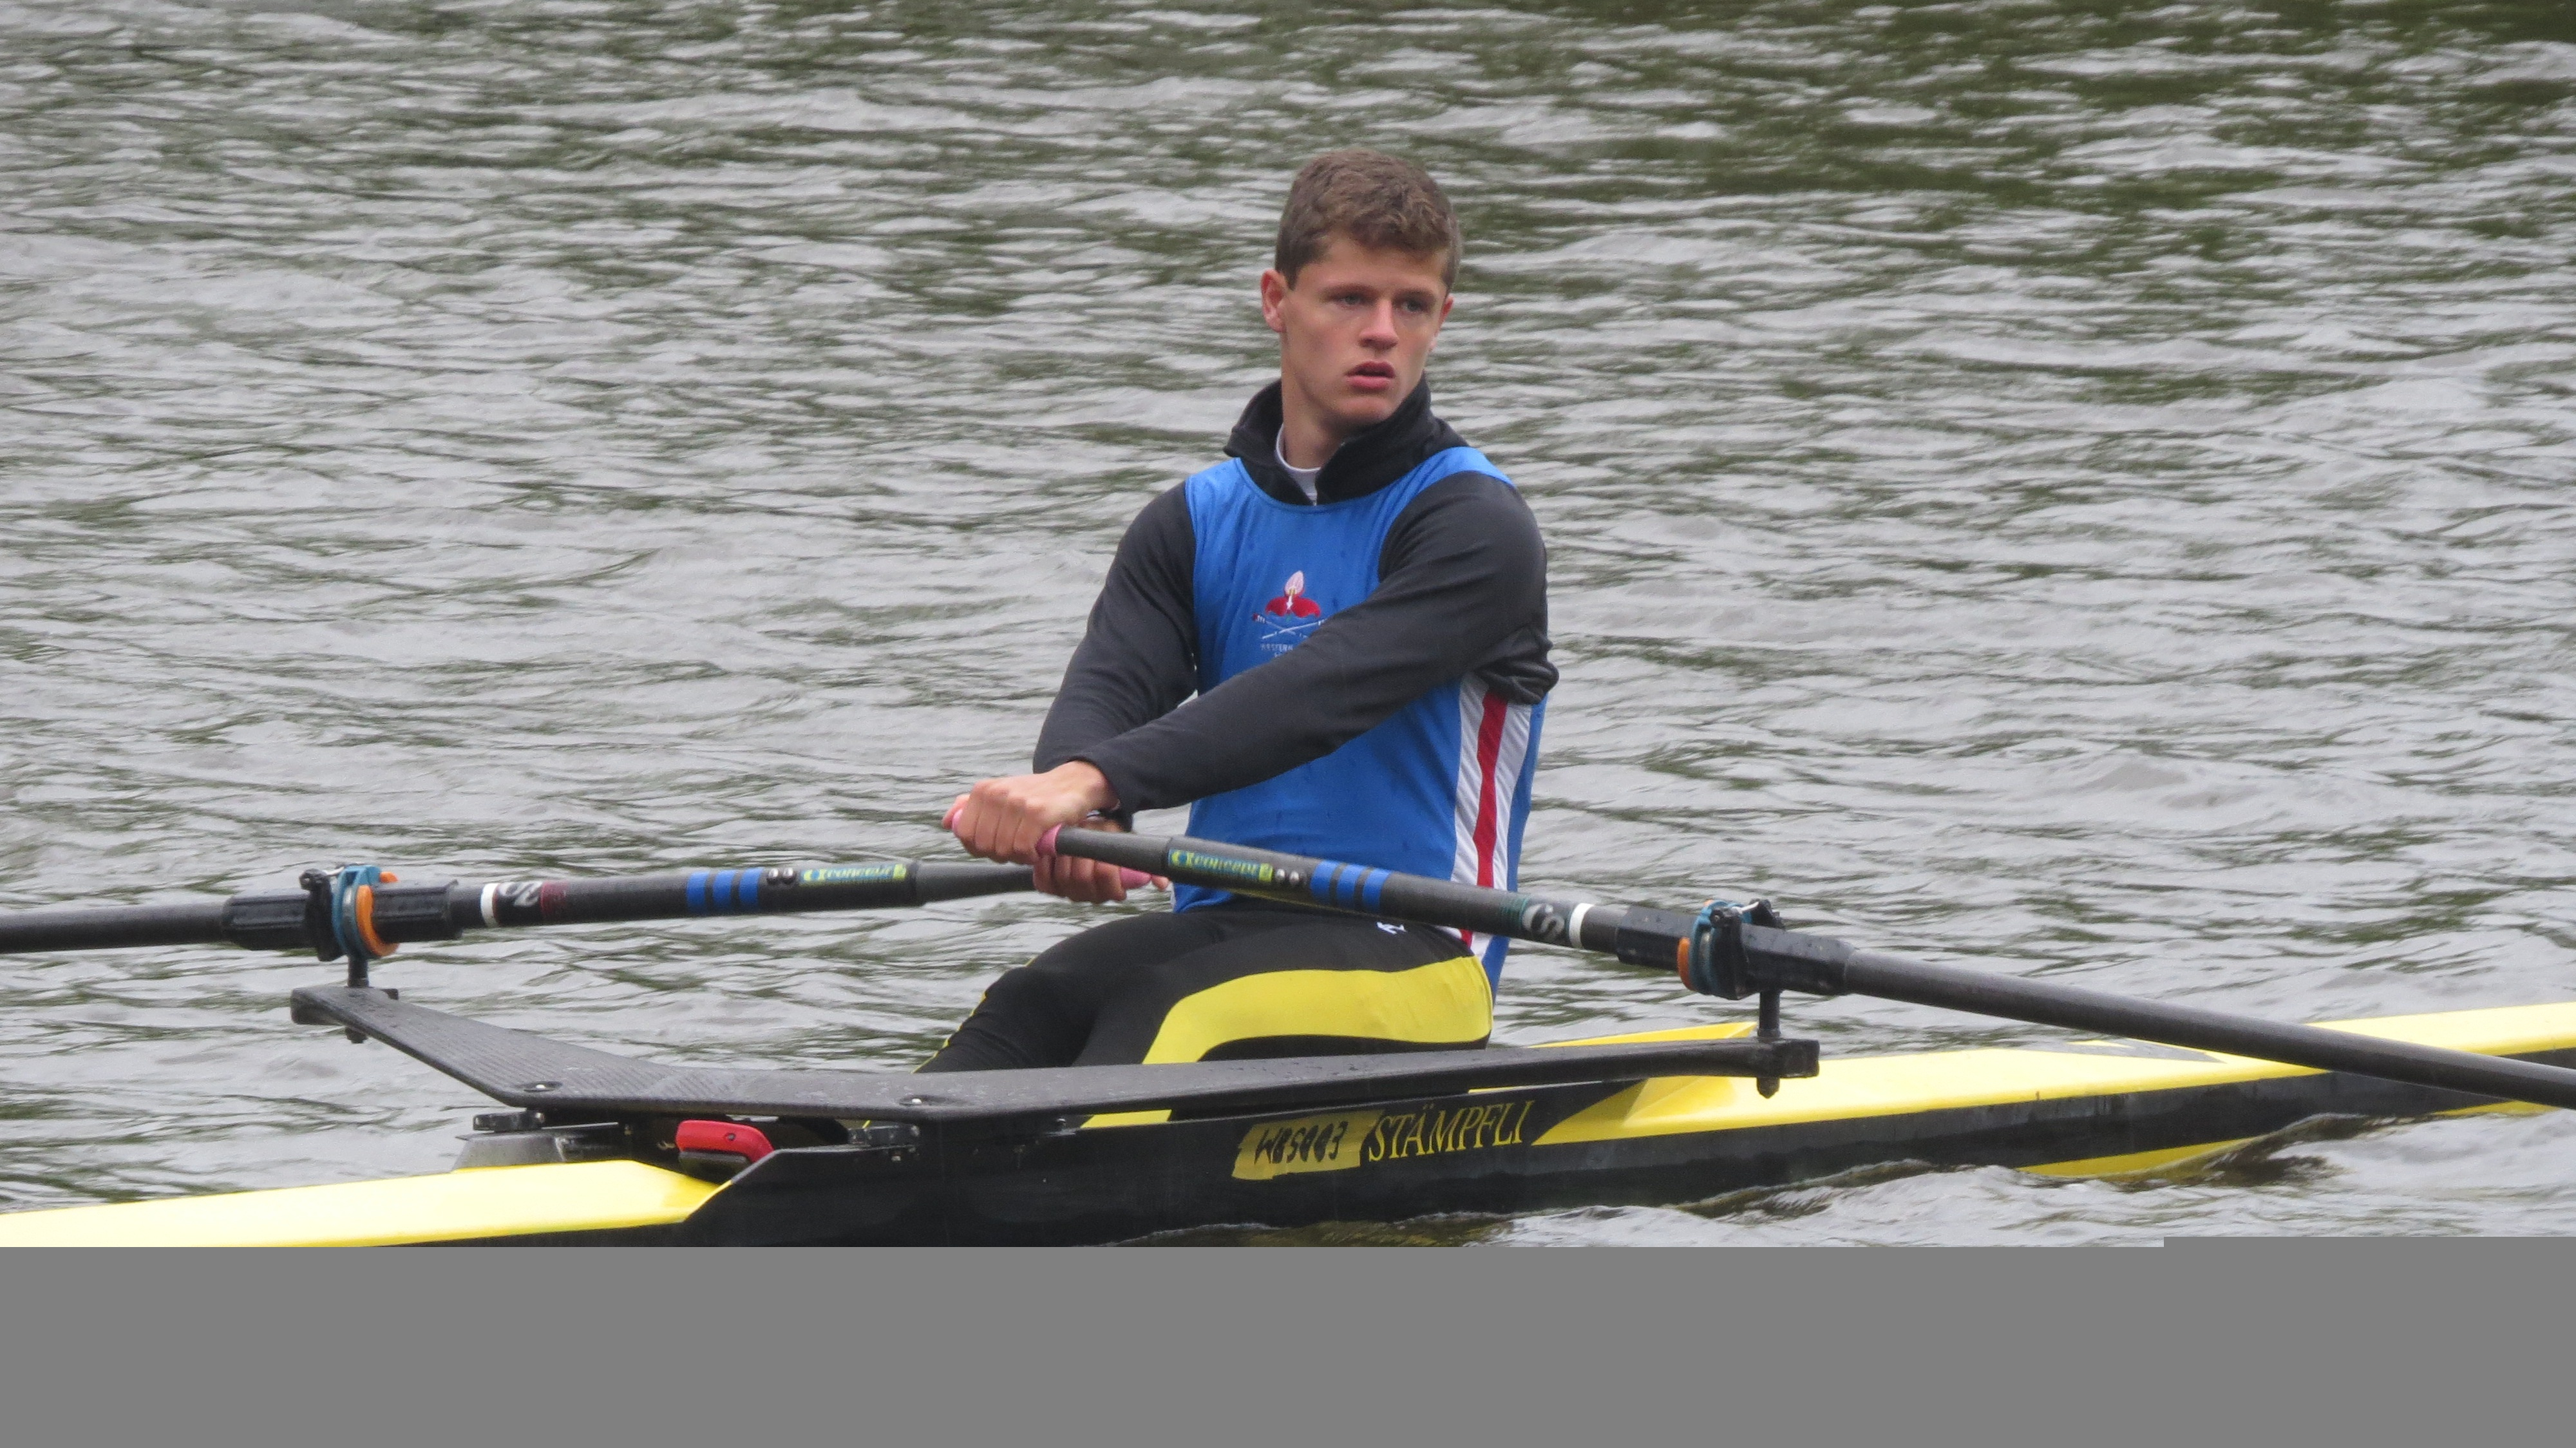
man, sport, boat, row, morning, river, recreation, oar, paddle, blue, sports, boating, rowing, canoeing, water sport, outdoor recreation, watercraft rowing, boats and boating equipment and supplies, coxswain, canoe sprint